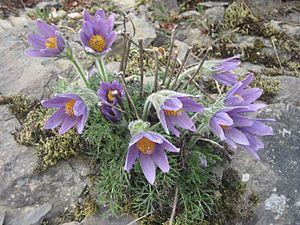
Les anémones sont des plantes à fleurs de la famille des Renonculacées qui poussent dans les zones tempérées des deux hémisphères. L'anémone des fleuristes est appréciée et sélectionnée par les horticulteurs pour ses fleurs aux couleurs vives, notamment sous le nom d'anémone de Caen et sa forme améliorée par l'agronomie, la tétranémone.